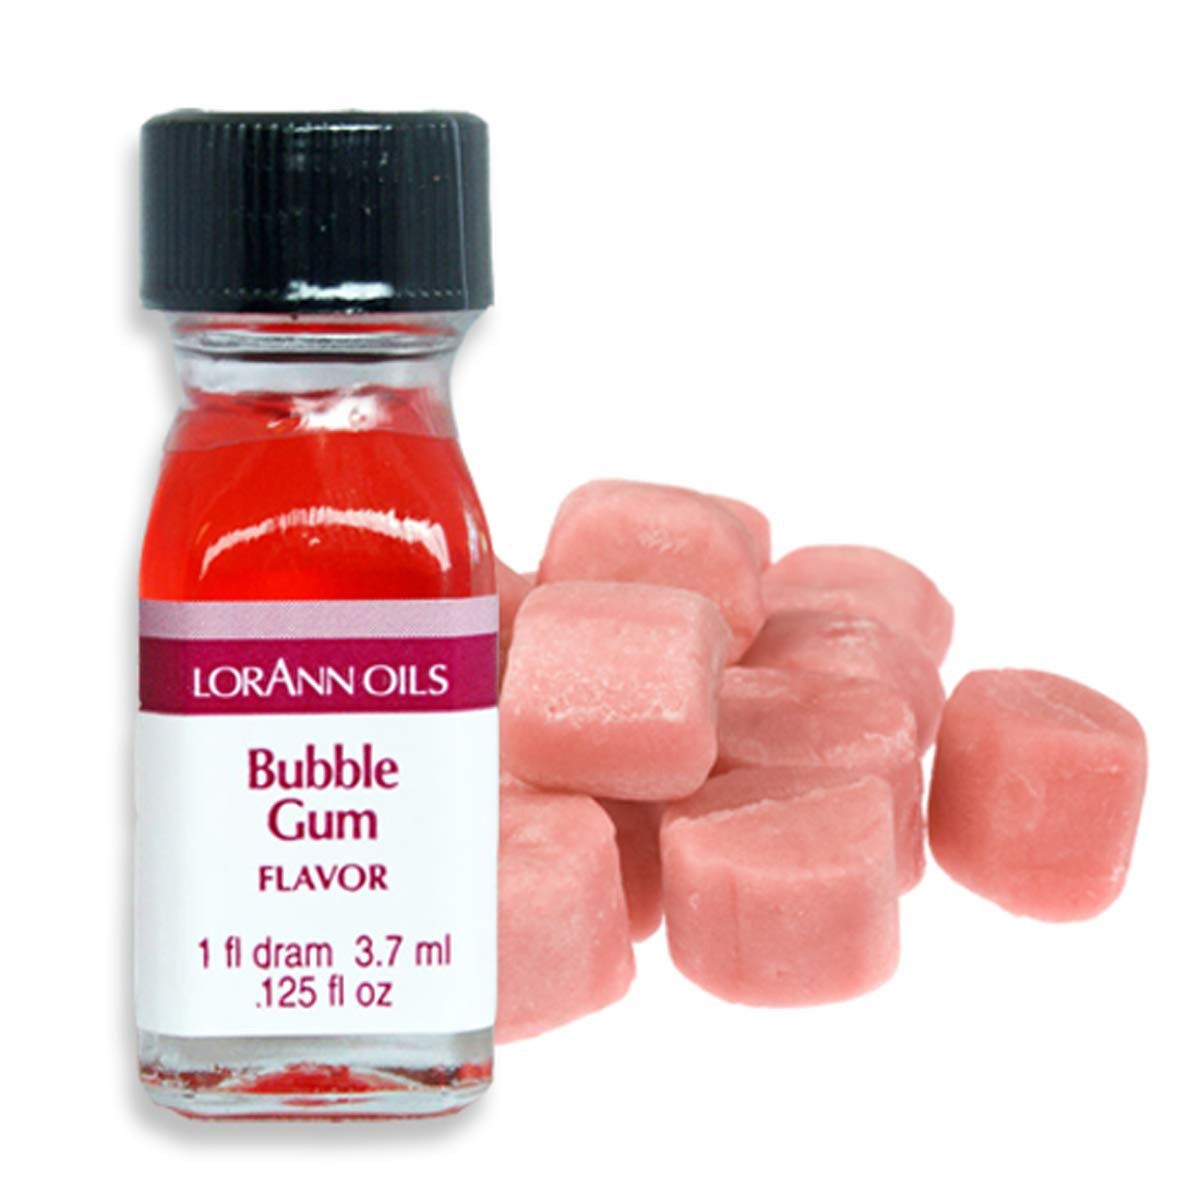
Item Name: LorAnn Bubble Gum SS Flavor, 1 dram bottle (.125 fl oz - 3.7ml - 1 teaspoon)
Bullet Point 1: Bubble Gum flavor is a fun flavor that is popular with kids. Bubble Gum flavored candy will have you wanting to blow bubbles.
Bullet Point 2: Bubble Gum flavor is a fun flavor that is popular with kids. Bubble Gum flavored candy will have you wanting to blow bubbles.
Bullet Point 3: A little goes a long way! LorAnn’s super strength flavors are three to four times the strength of typical baking extracts.
Bullet Point 4: A Dram is a small bottle that is the perfect size for 1 batch of homemade Hard Tack Candy (.125 fl oz approximately 1 teaspoon) Love the flavor and need a larger size? Most of the 100+ Super Strength flavors are availble in larger sizes. 1 ounce bottle contains approximately 6 teaspoons. -- 4 ounce bottle contains approximately 24 teaspoons -- 16 ounce and gallon are also available.
Bullet Point 5: Typical uses: hard candy, general candy making, cakes, cookies, frosting, ice cream and a wide variety of other baking and confectionery applications. Note: When substituting super strength flavors for extracts, use ¼ to ½ teaspoon for 1 teaspoon of extract.
Bullet Point 6: Kosher - Gluten Free - Made in USA
Product Description: Quality - LorAnn a Family Tradition Since 1962
Value: 0.125
Unit: Fl Oz

Price: 4.82